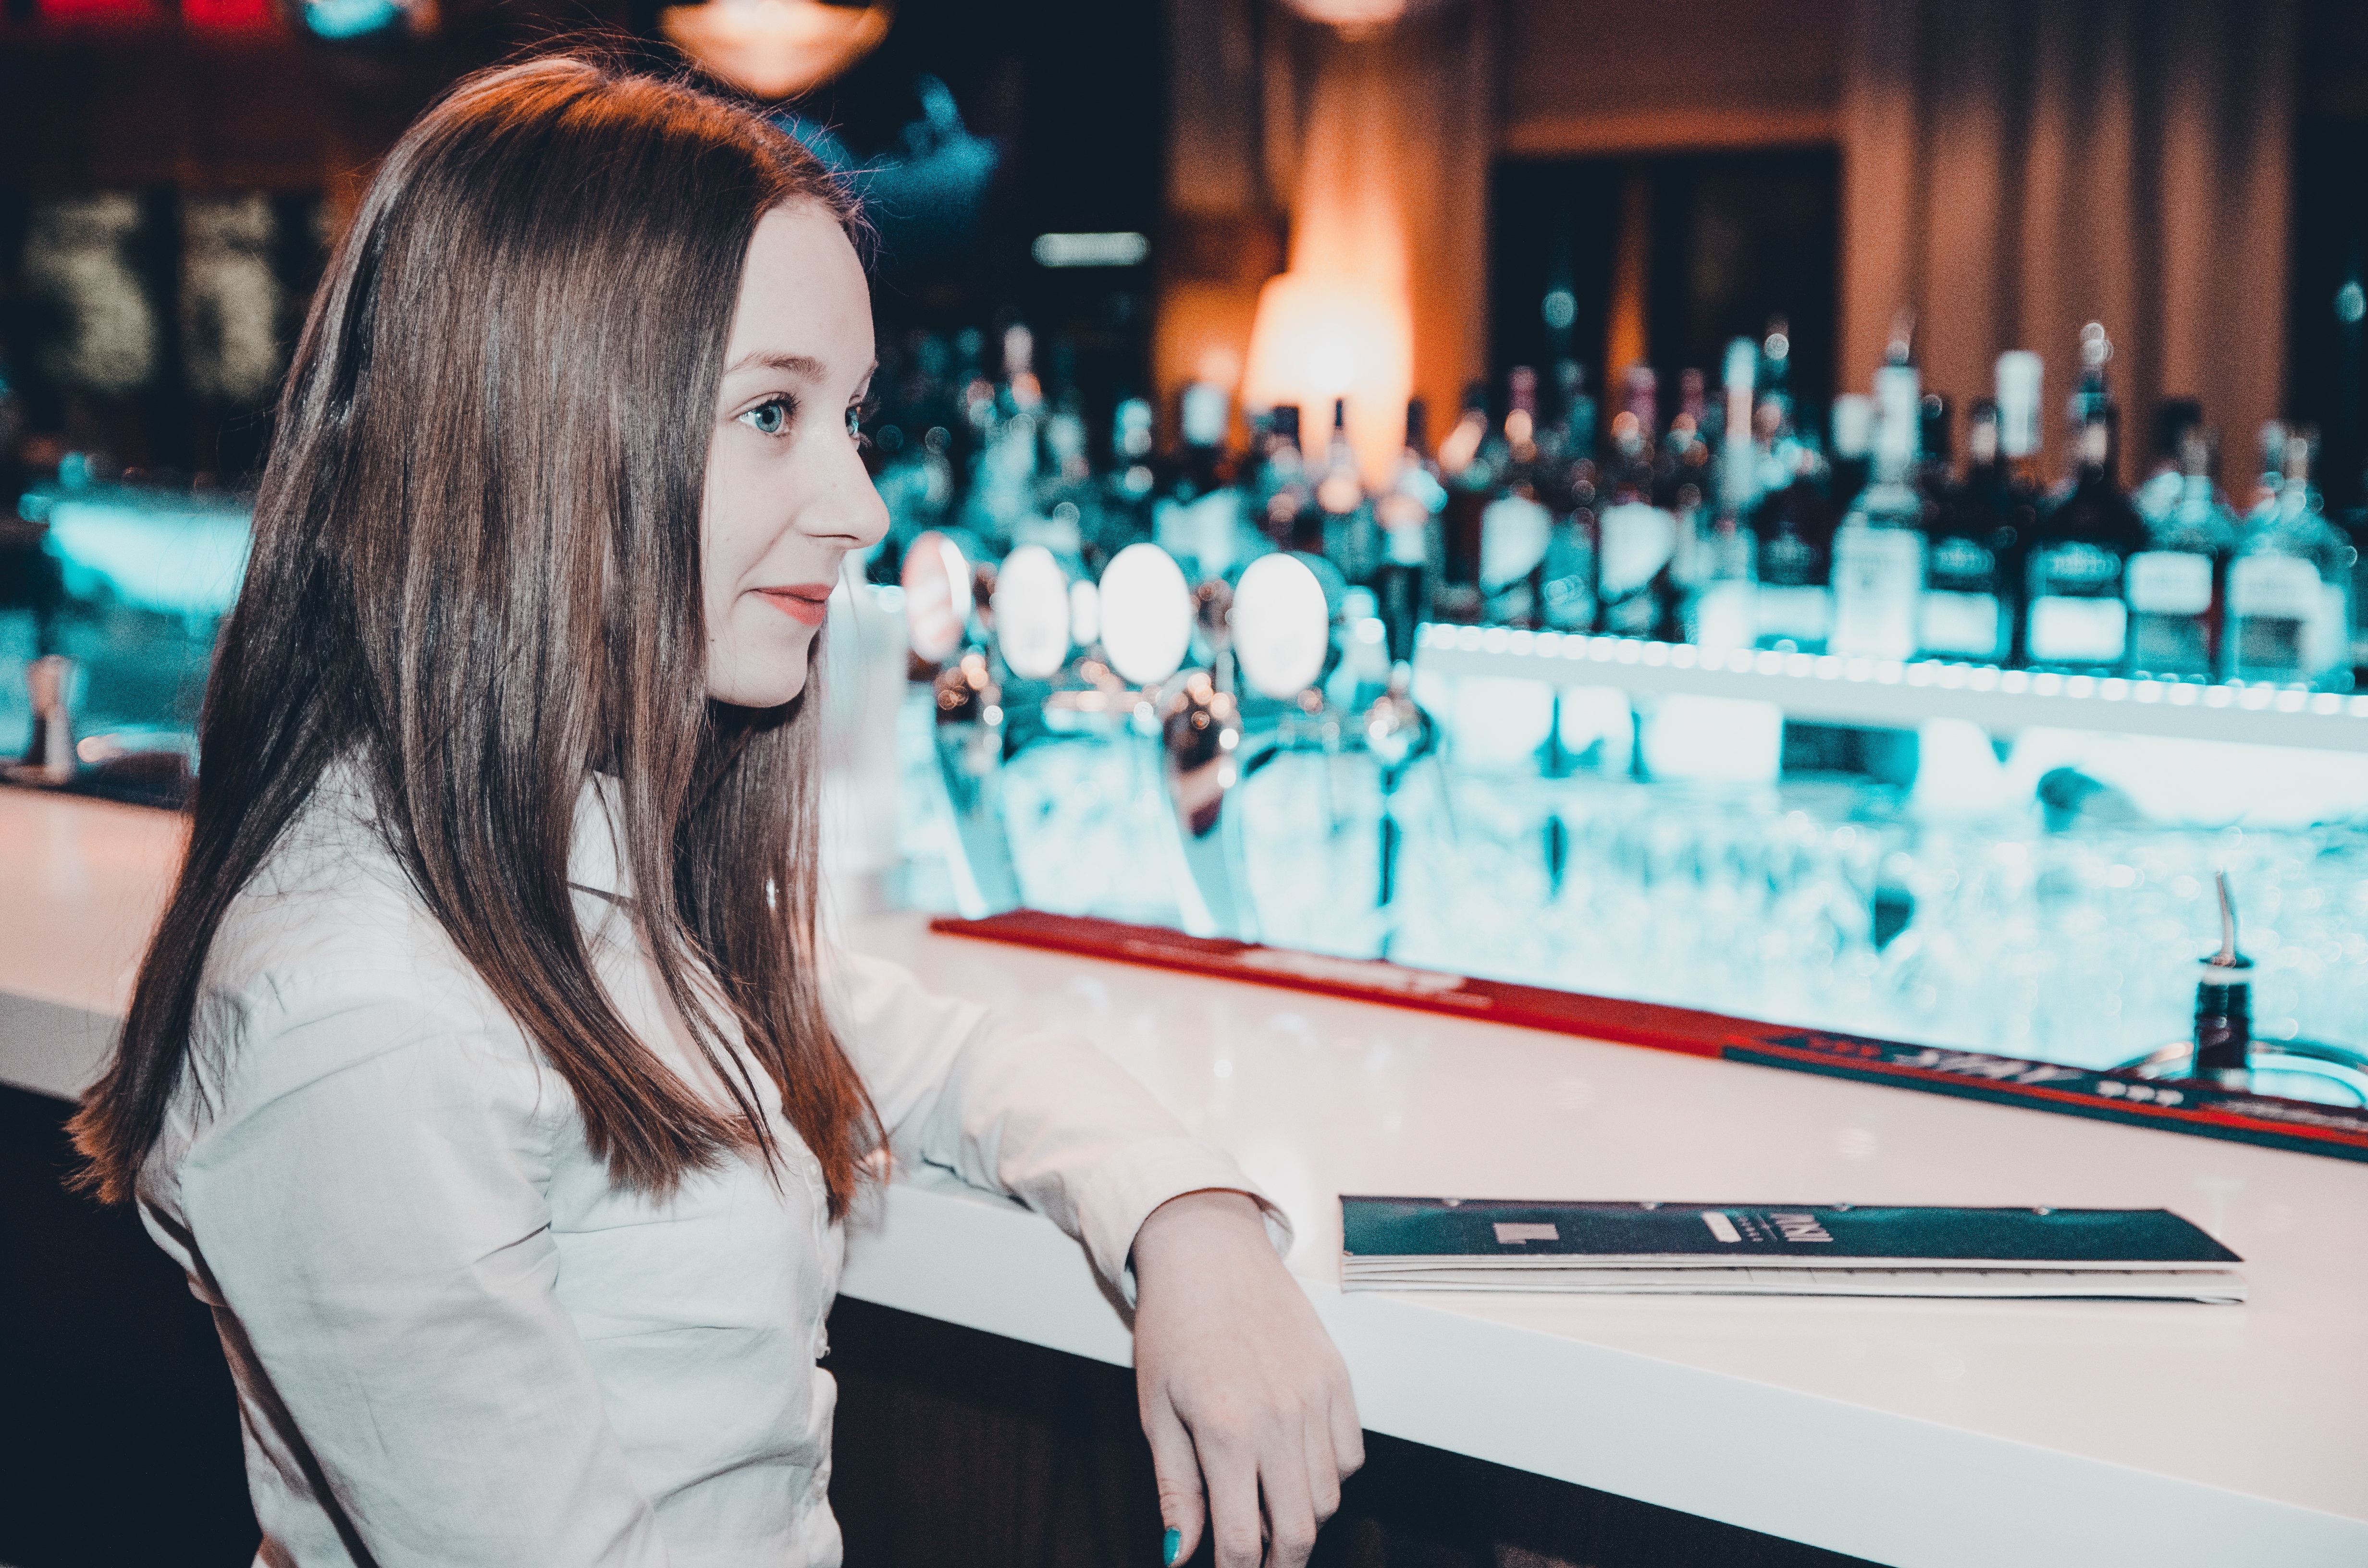
girl, woman, hair, view, female, portrait, model, young, youth, fashion, blonde, jacket, hairstyle, long hair, girls, dress, hands, legs, beauty, style, armchair, posture, smiles, dark background, cosmetics, erotic, light background